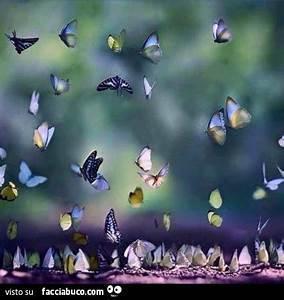
butterfly